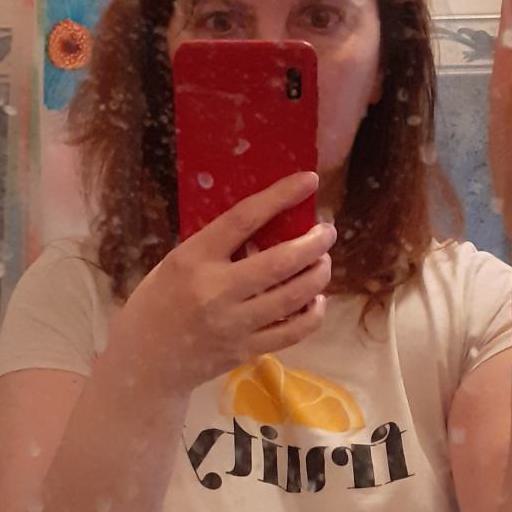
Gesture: no_gesture